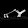
Label: Sandal